Duplex stainless steel

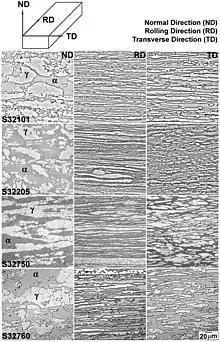
Microstructures of four kinds of duplex stainless steel in each direction

Duplex stainless steels are usually divided into three groups based on their pitting corrosion resistance, characterised by the pitting resistance equivalence number, .